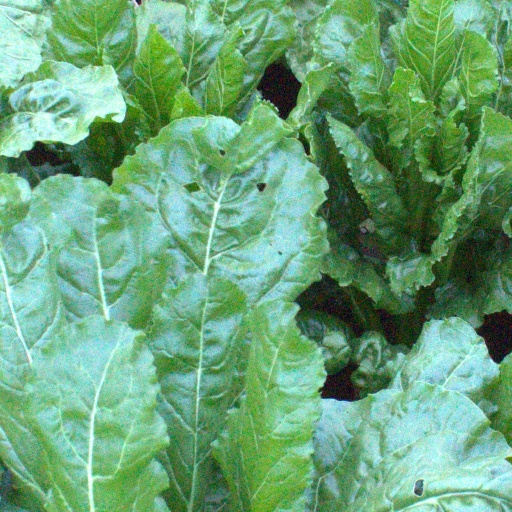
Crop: sugar beet